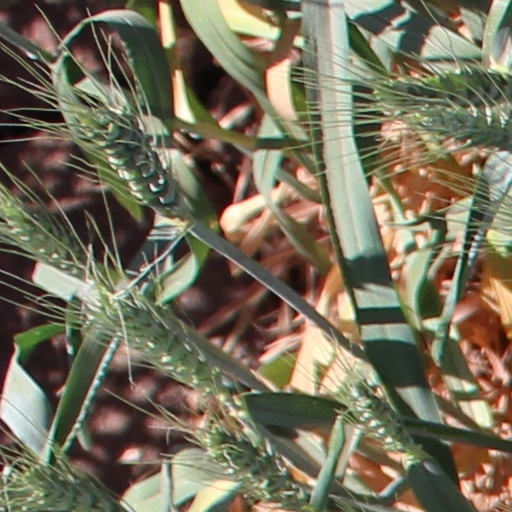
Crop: wheat